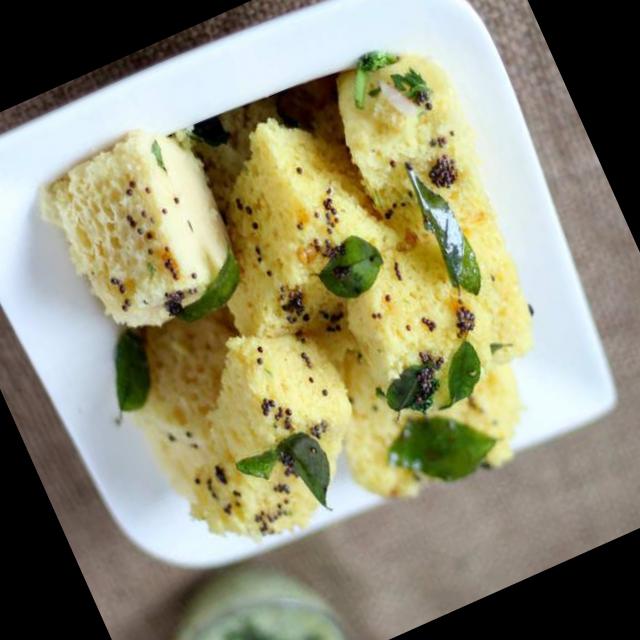
Dish: dhokla